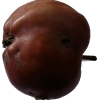
Label: Apple 18